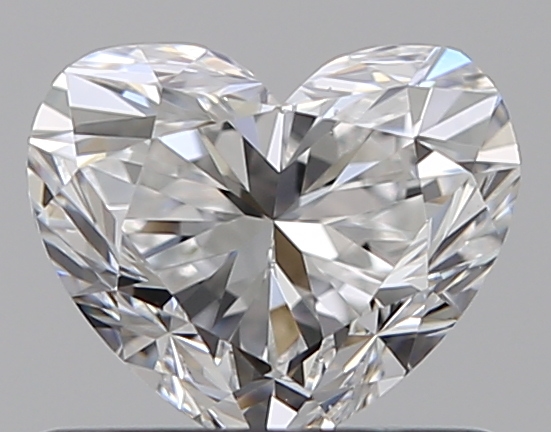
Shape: heart
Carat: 0.7
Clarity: VS2
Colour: F
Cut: VG
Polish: EX
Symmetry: VG
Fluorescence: N
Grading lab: GIA
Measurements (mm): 5.04 x 6.05 x 3.66